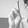
ASL letter: R